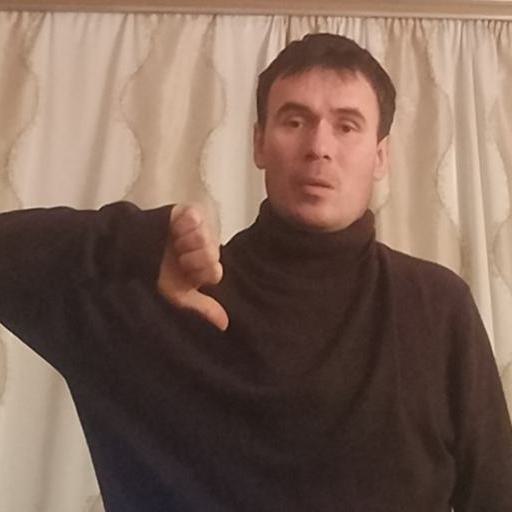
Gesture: dislike